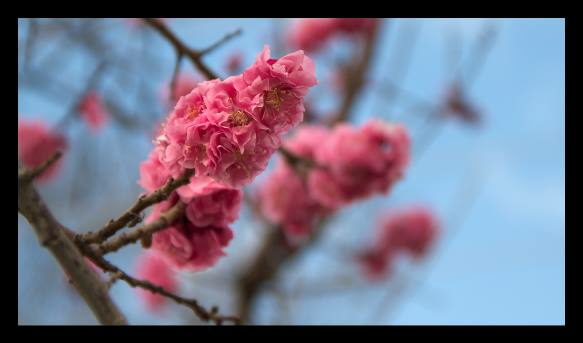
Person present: No